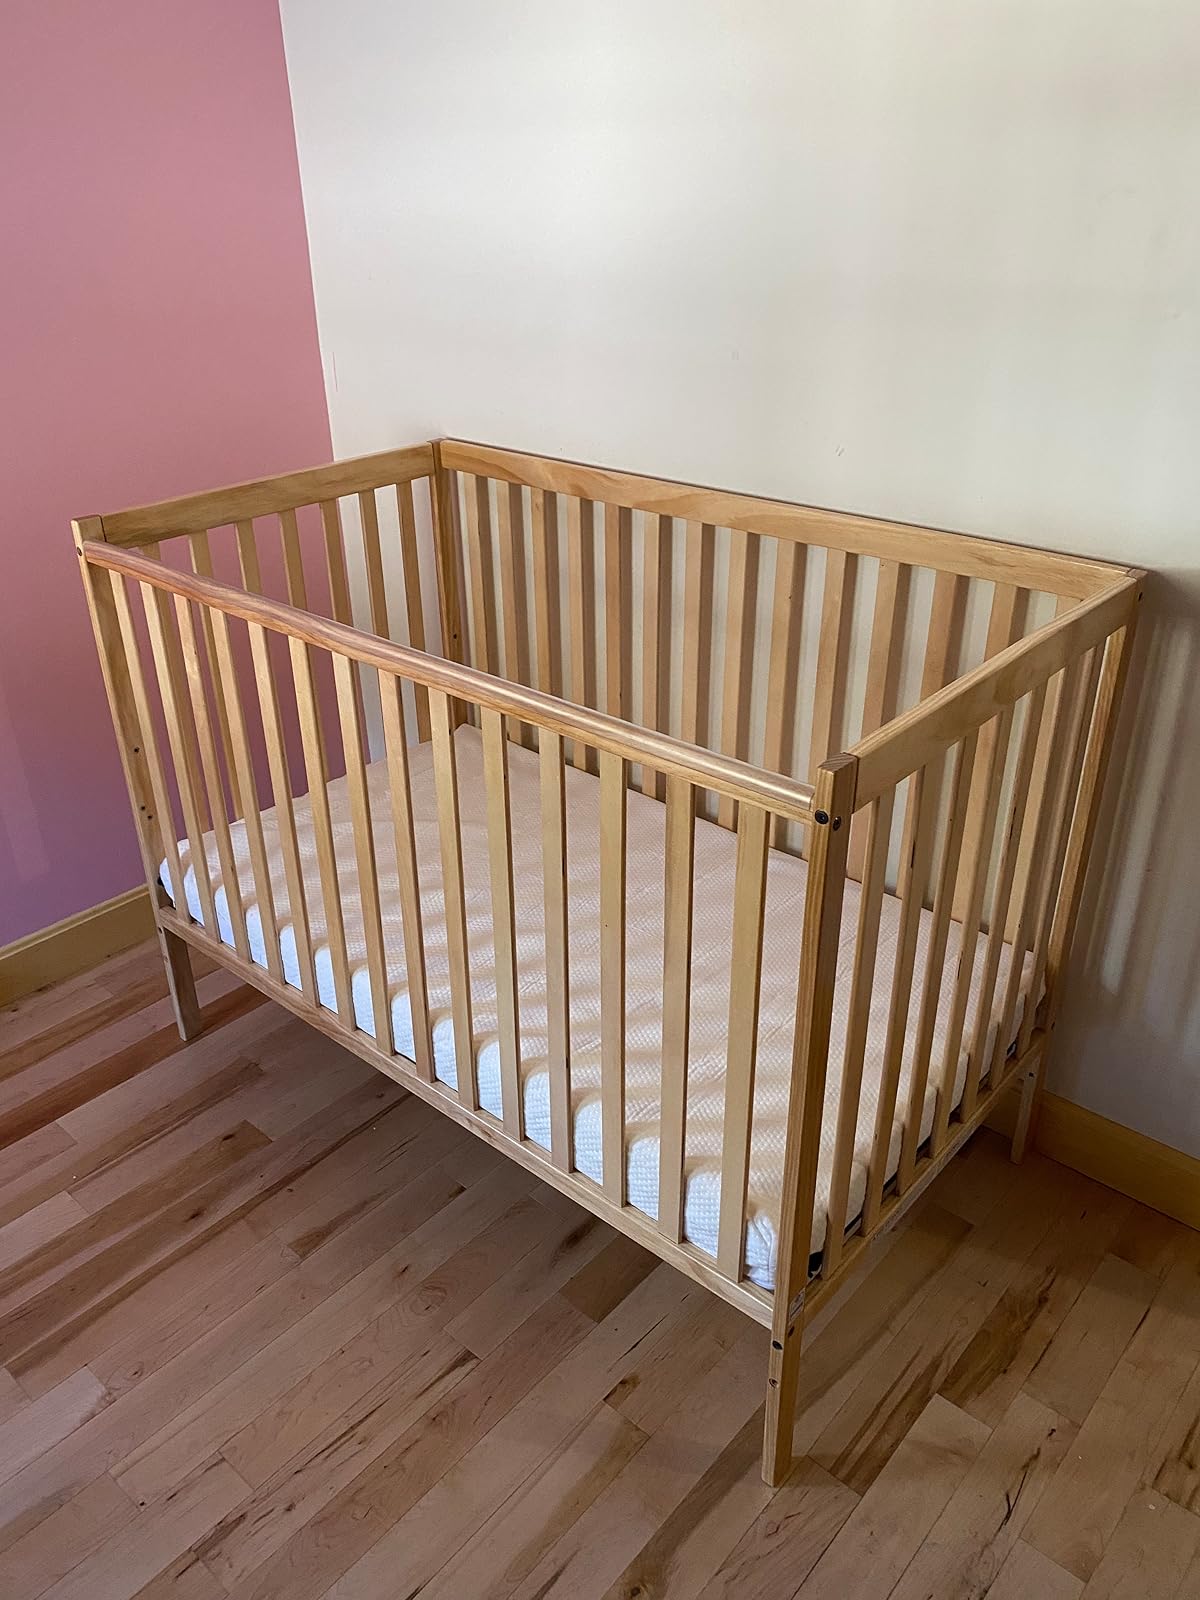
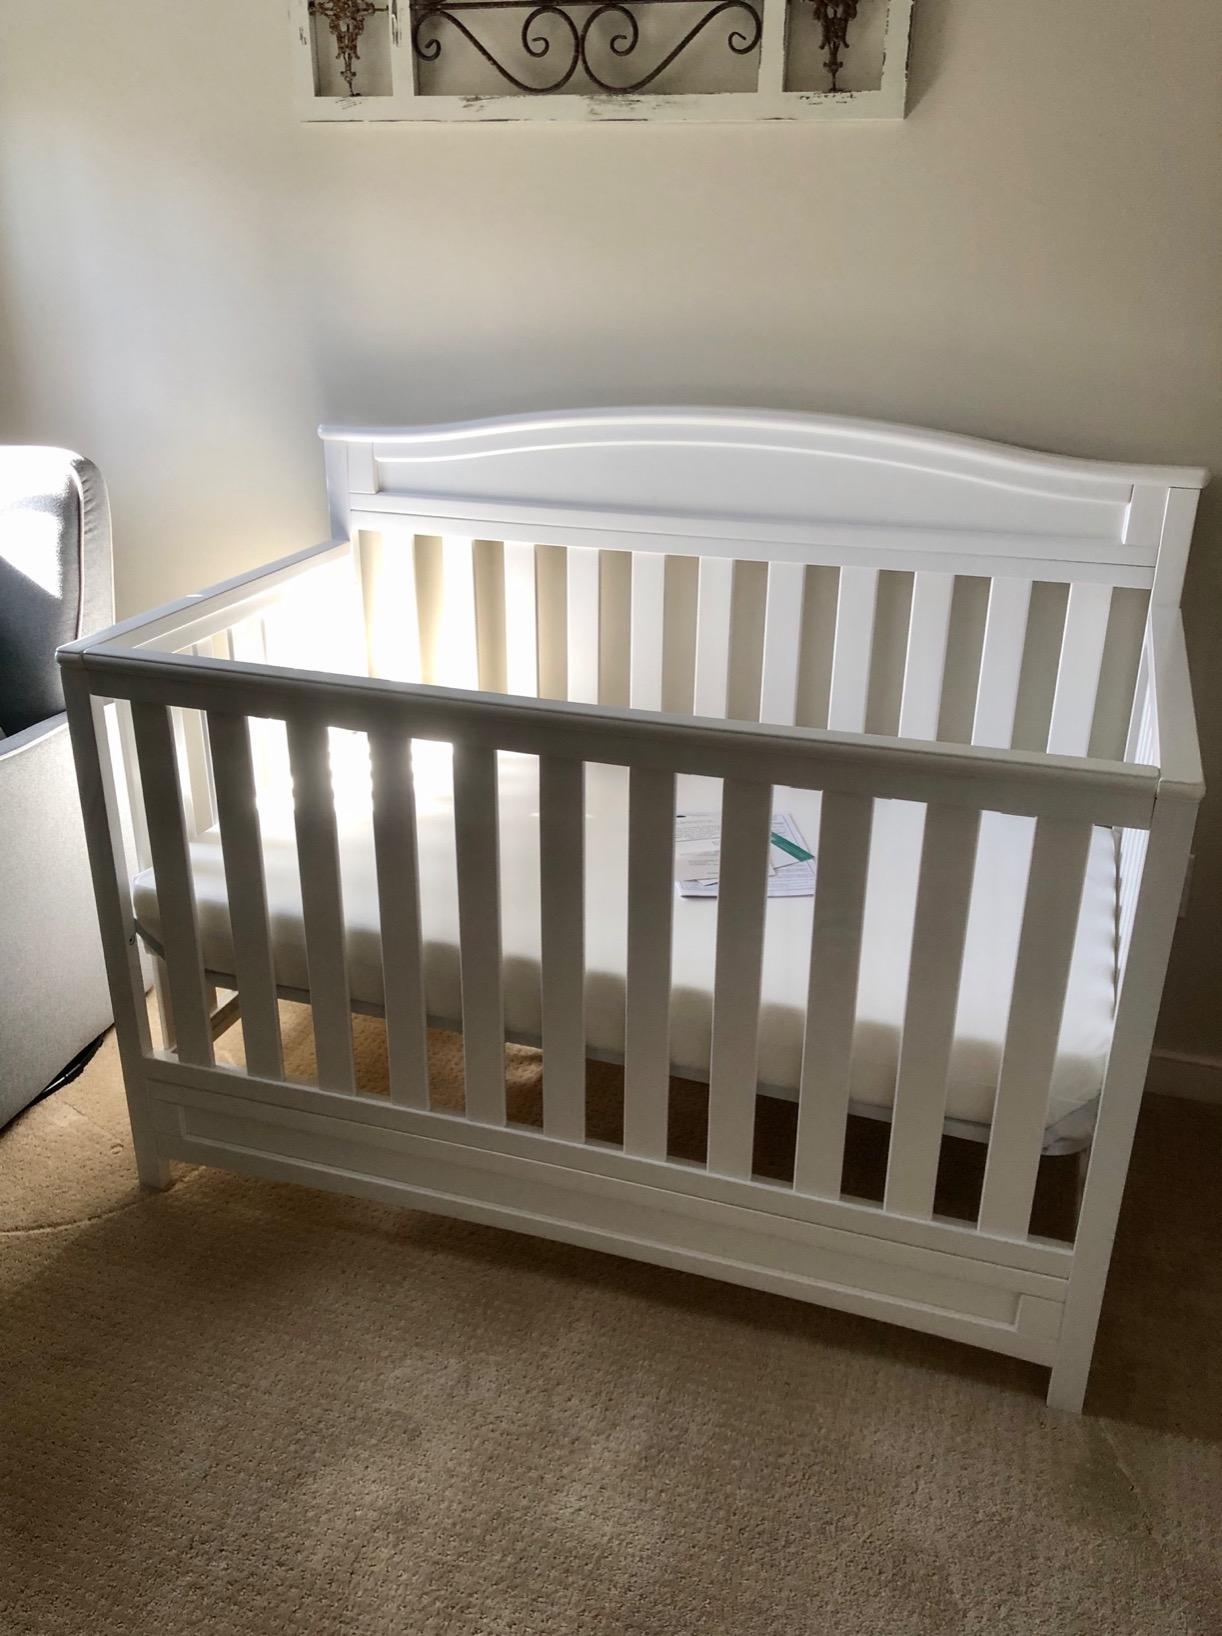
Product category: products_crib
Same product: no